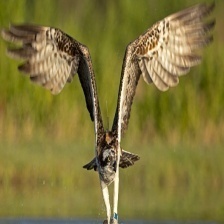
Species: OSPREY
Scientific name: PANDION HALIAETUS